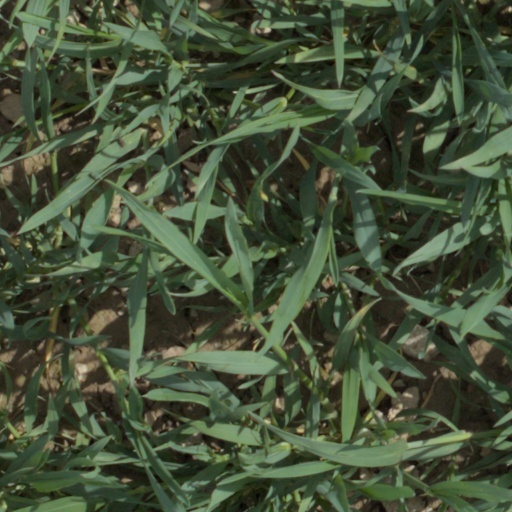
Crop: wheat